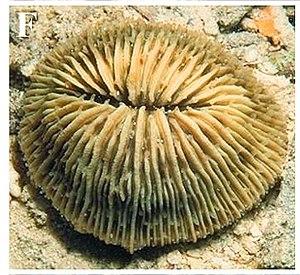
Fungiidae est une famille de scléractiniaires libres, aussi appelés « coraux-champignons ».
Cycloseris cyclolites est un animal du genre des coraux durs appartenant à la famille des Fungiidae. Leur squelette est en forme de disque, ovale ou rond, généralement surmonté d'une fente centrale au niveau de la bouche du polype. Celle-ci est entourée de tentacules, qu'il sort la nuit pour attraper la nourriture. Ces coraux ne sont pas attachés au sol marin mais plutôt "posés" dessus. Les multiples crêtes de leur squelette sont tranchantes.
Cycloseris est un animal du genre des coraux durs, de la famille des Fungiidae. Leur squelette est en forme de disque, ovale ou rond, généralement surmonté d'une fente centrale au niveau de la bouche du polype. Celle-ci est entourée de tentacules, qu'il sort la nuit pour attraper la nourriture. Ces coraux ne sont pas attachés au sol marin mais plutôt "posés" dessus. Les multiples crêtes de leur squelette sont tranchantes.